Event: Nepal Earthquake
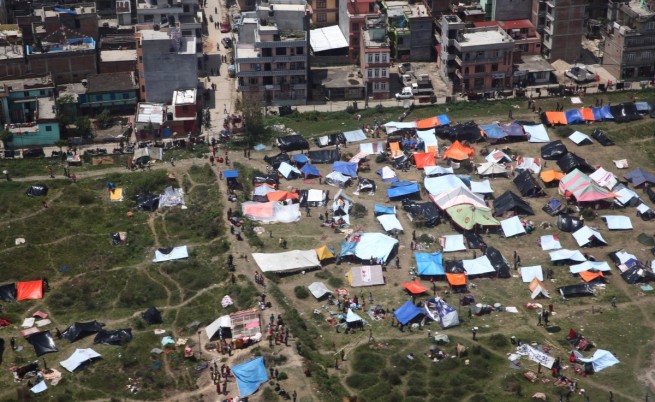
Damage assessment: damage